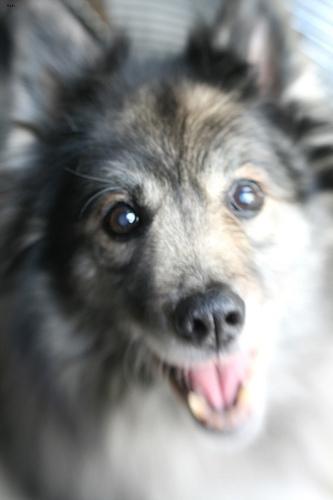
keeshond